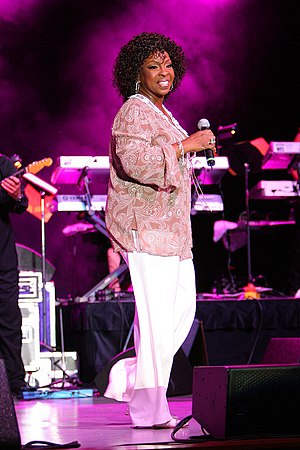
Gladys Knight
Gladys Knight.
Gladys Maria Knight er en amerikansk R&B/soulsanger, skuespiller og forfatter.